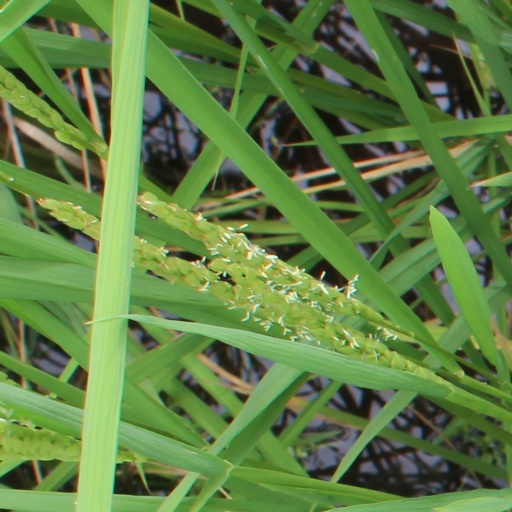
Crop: rice